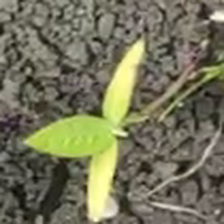
Weed species: Moti_dudhi(Euphorbia_geneculata_L)